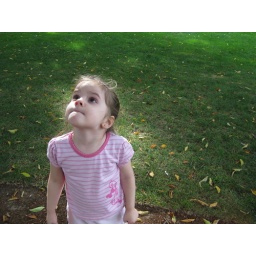
Thought she was very sneaky while following a black bird around the park downtown.